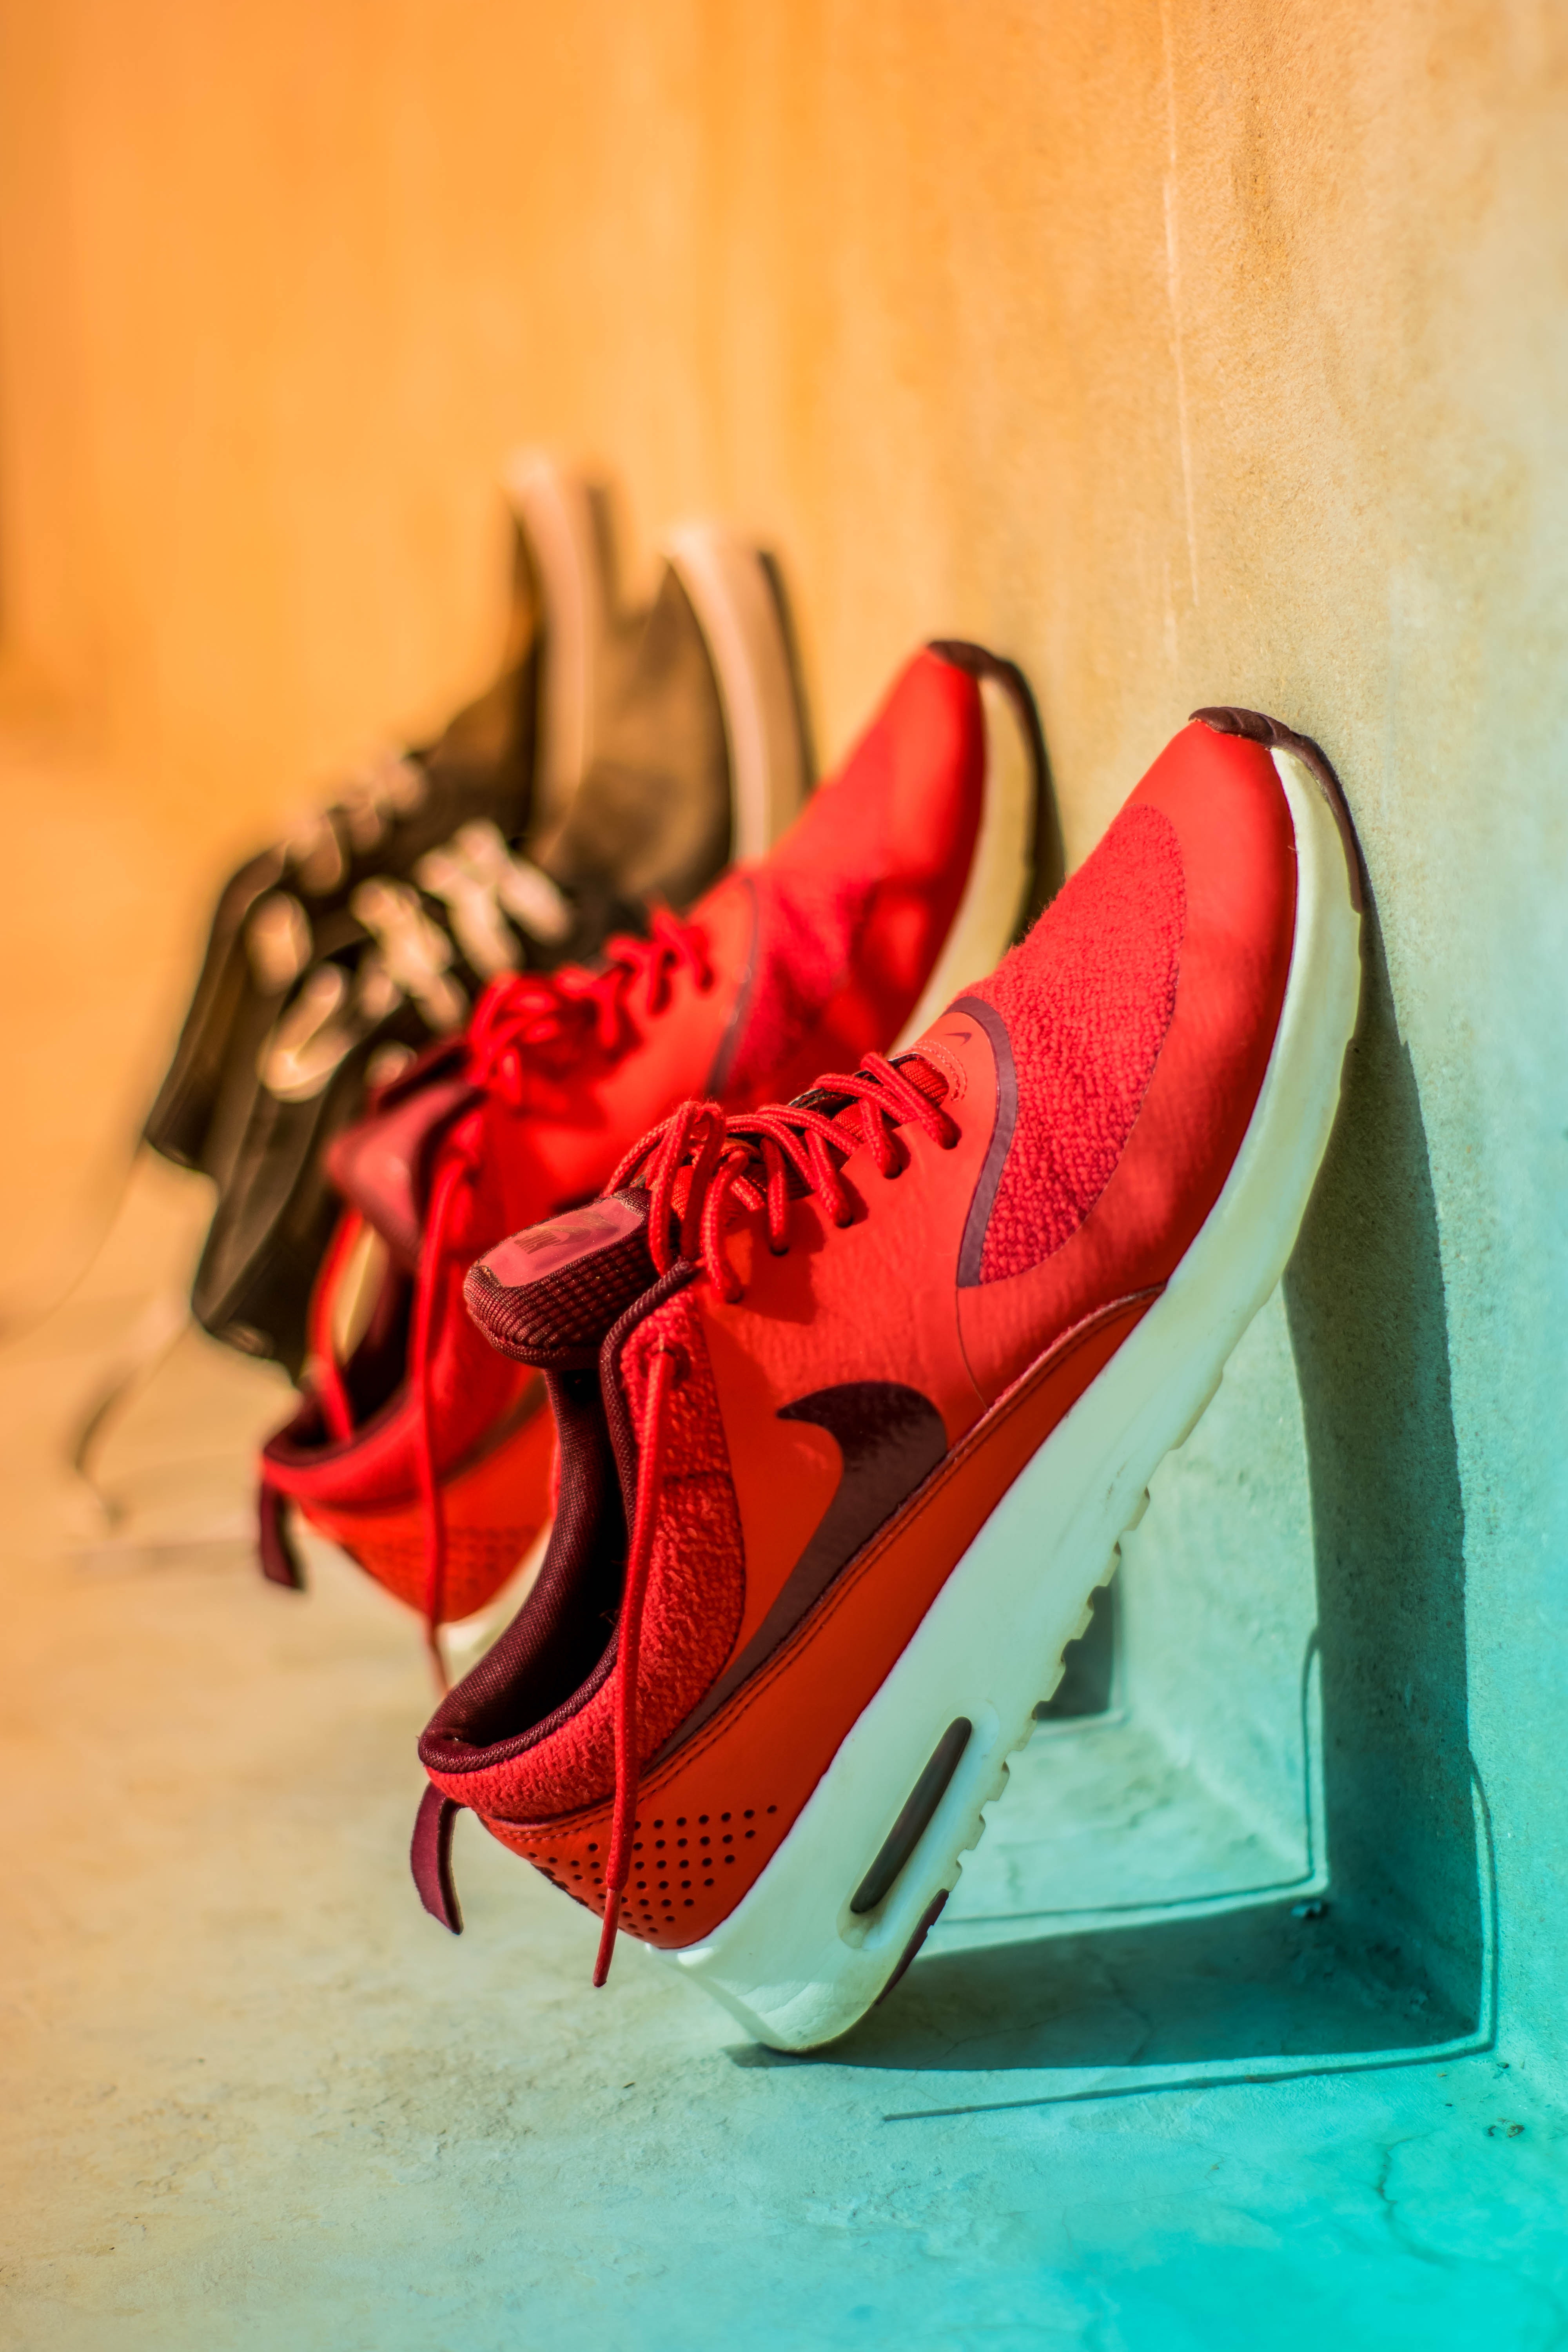
red, footwear, white, shoe, carmine, athletic shoe, sneakers, sportswear, still life, illustration